Sofiane Feghouli

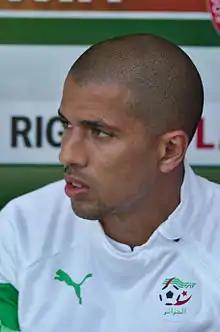
Feghouli playing for Algeria in 2014

Sofiane Feghouli (born 26 December 1989) is a professional footballer who plays for the Algeria national team. He mainly operates as a midfielder, but can also play as a winger and as an attacking midfielder.